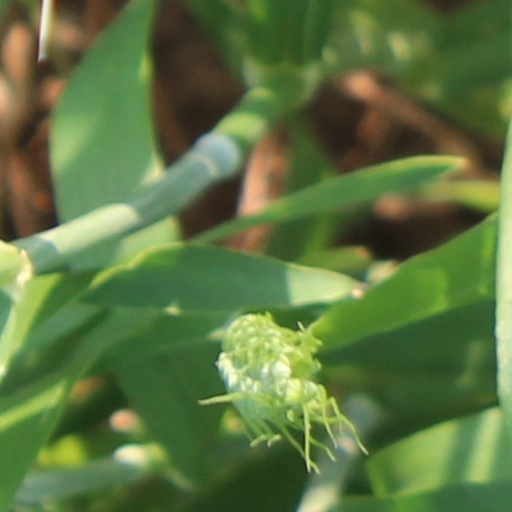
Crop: wheat